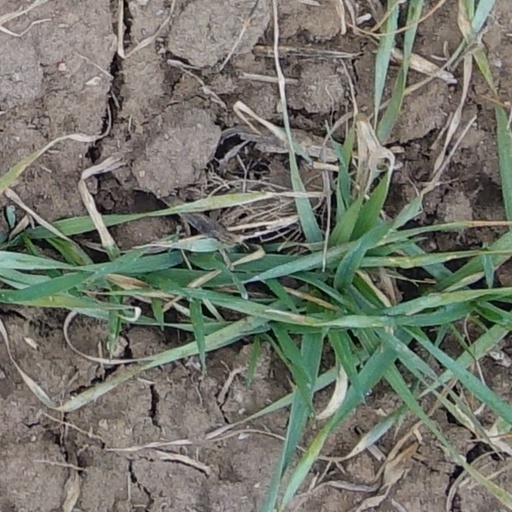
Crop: wheat